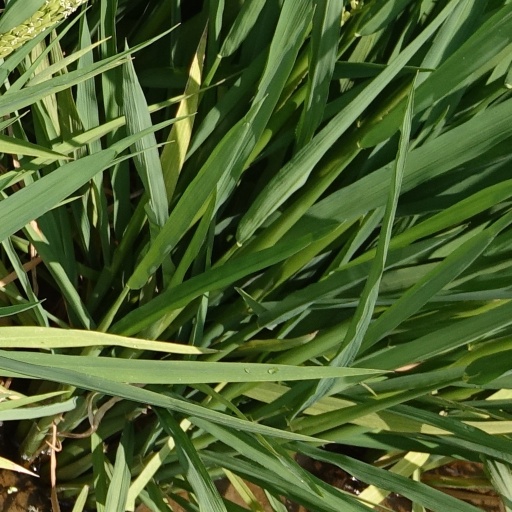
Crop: rice